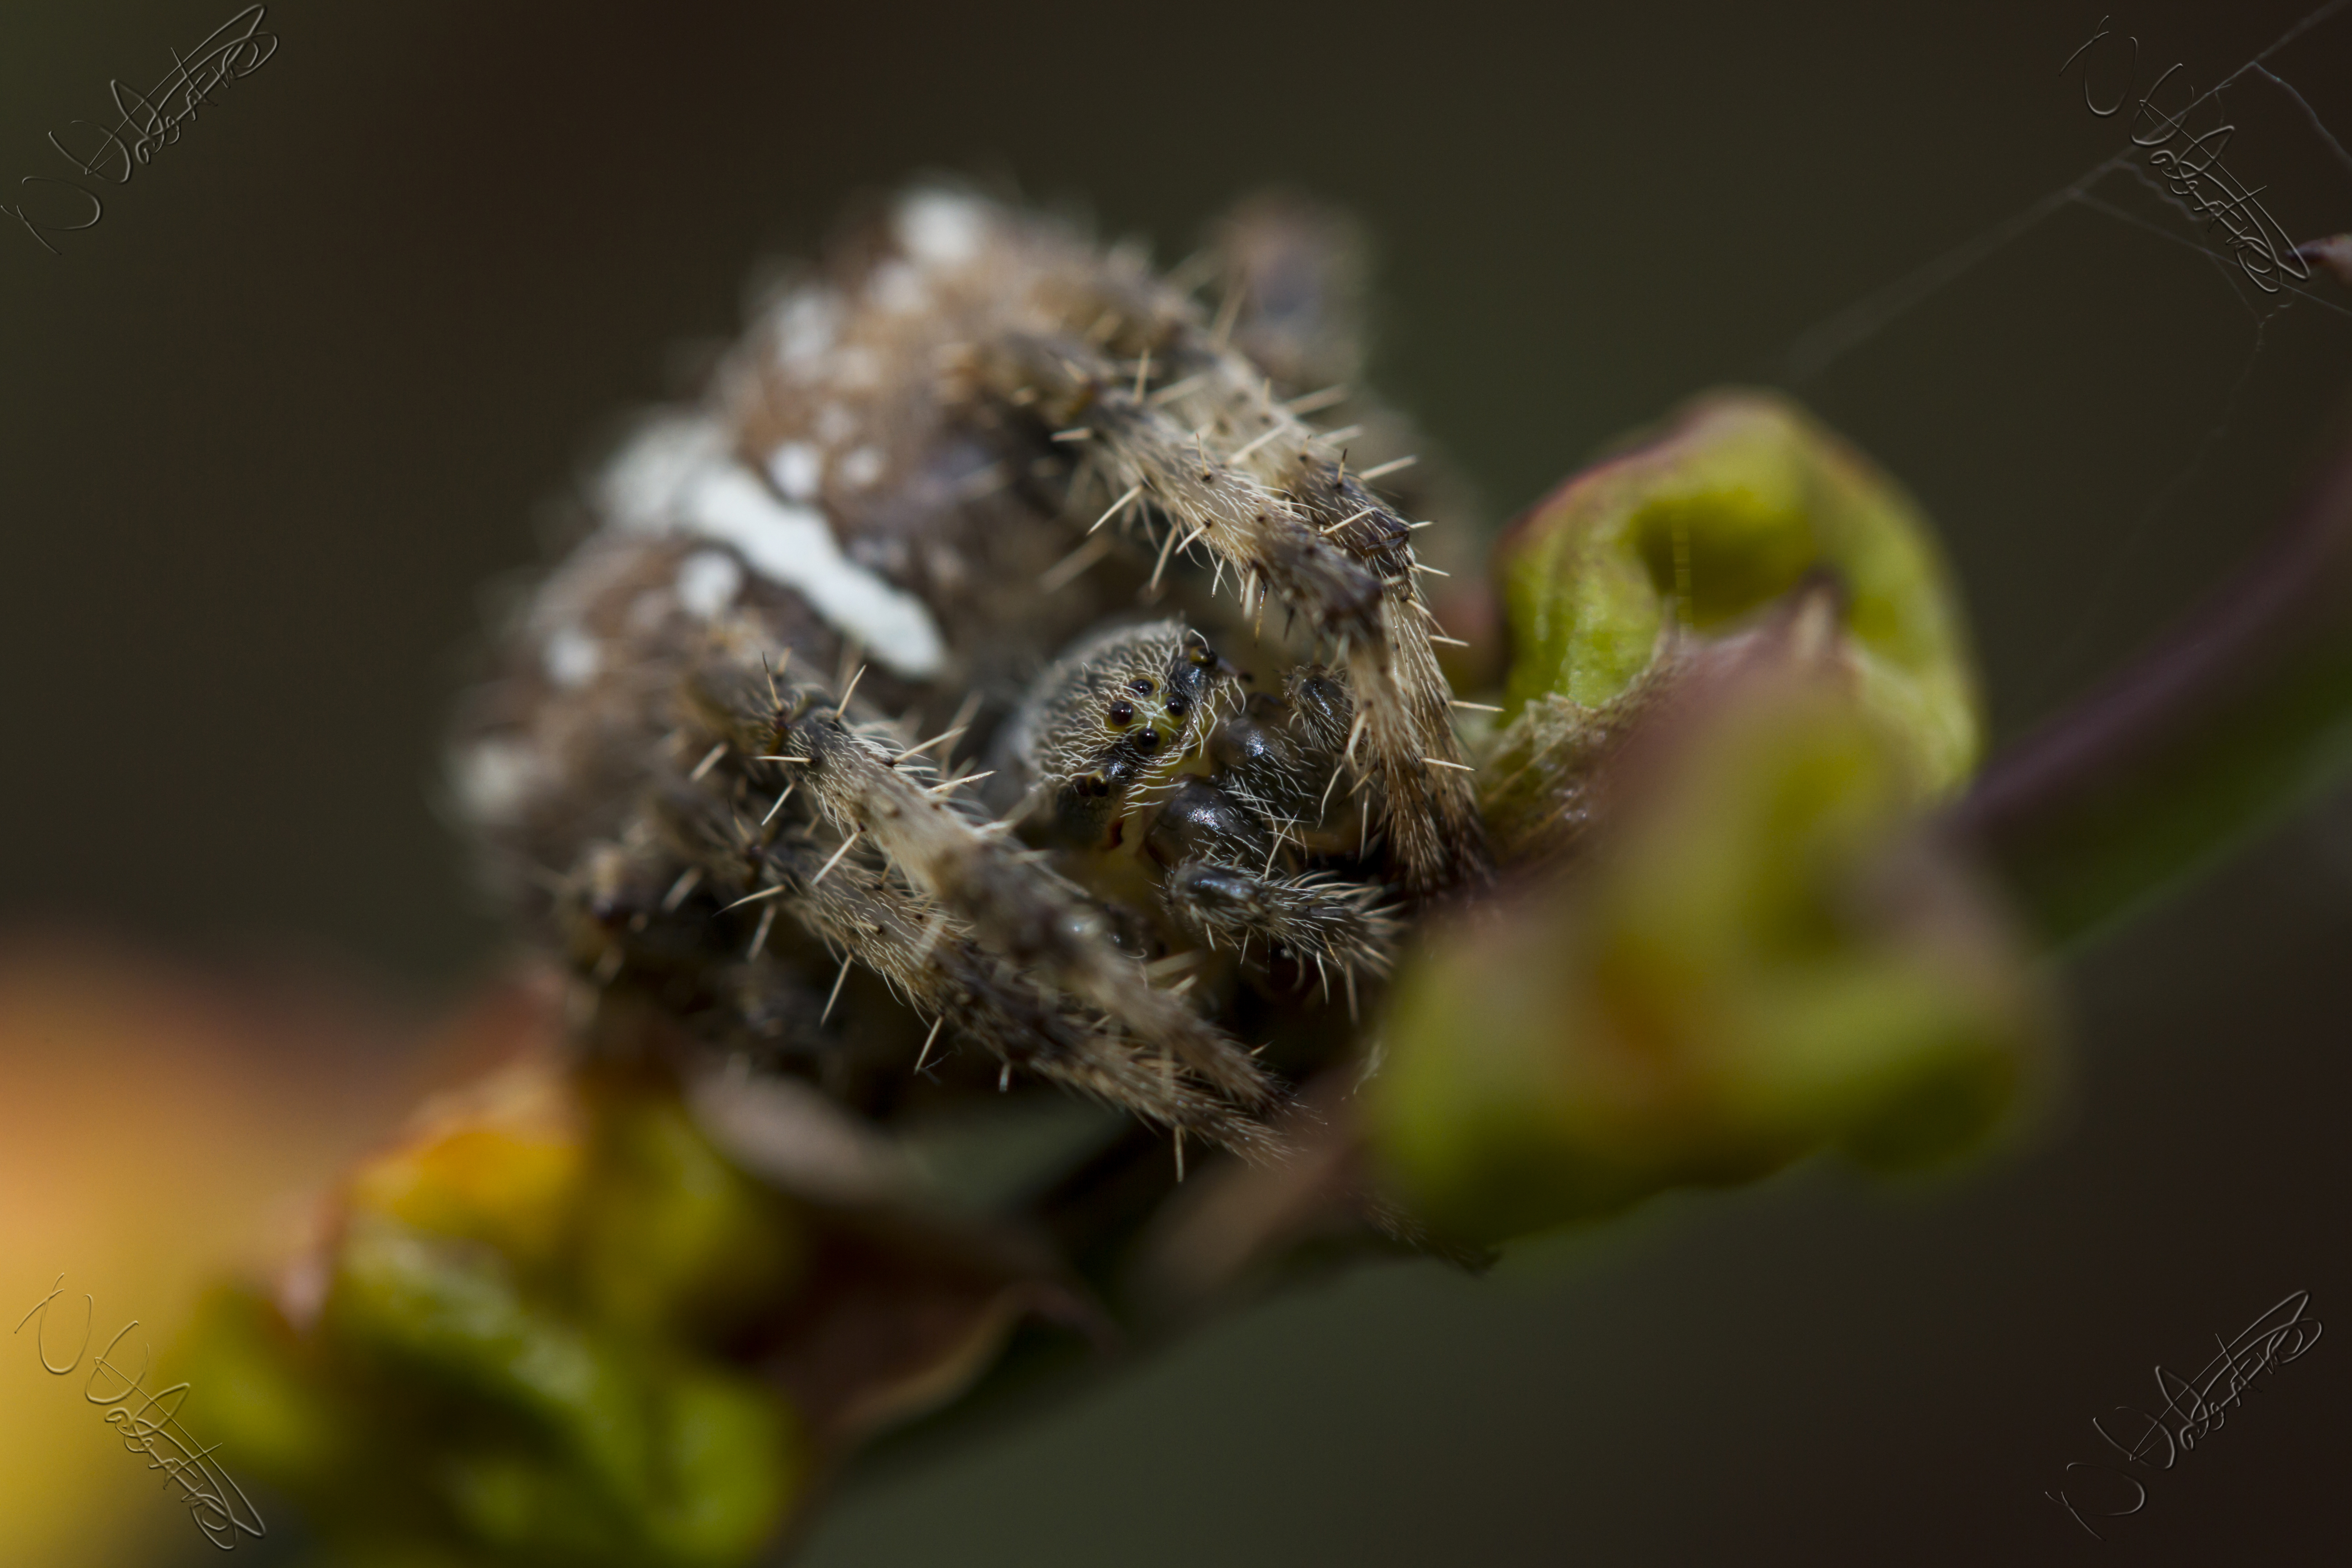
nature, plant, photography, leaf, flower, pollen, insect, macro, canon, garden, flora, fauna, invertebrate, close up, spider, outdoors, uk, bee, 7d, nikkvalentine, peterborough, macro photography, honey bee, membrane winged insect